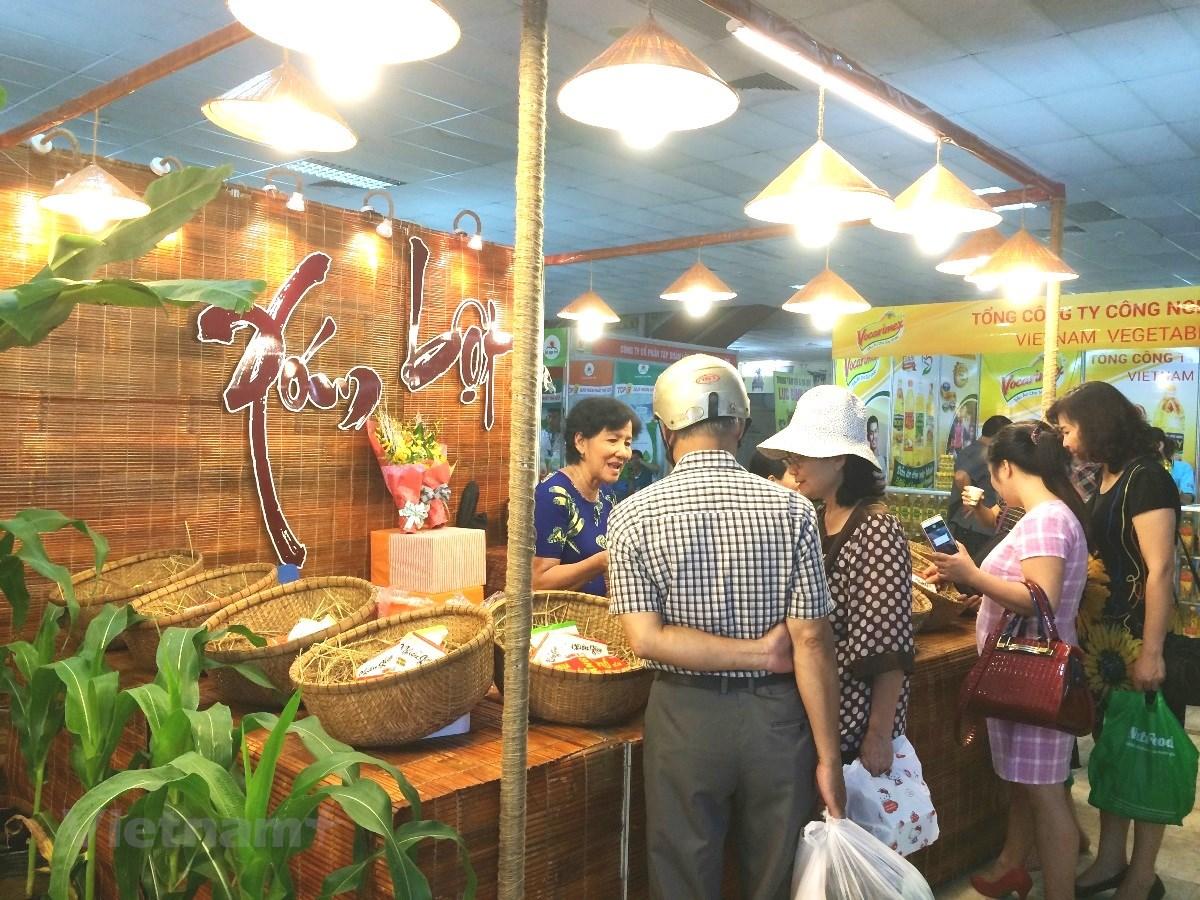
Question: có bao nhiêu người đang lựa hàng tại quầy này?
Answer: có bốn người đang lựa hàng tại quầy này